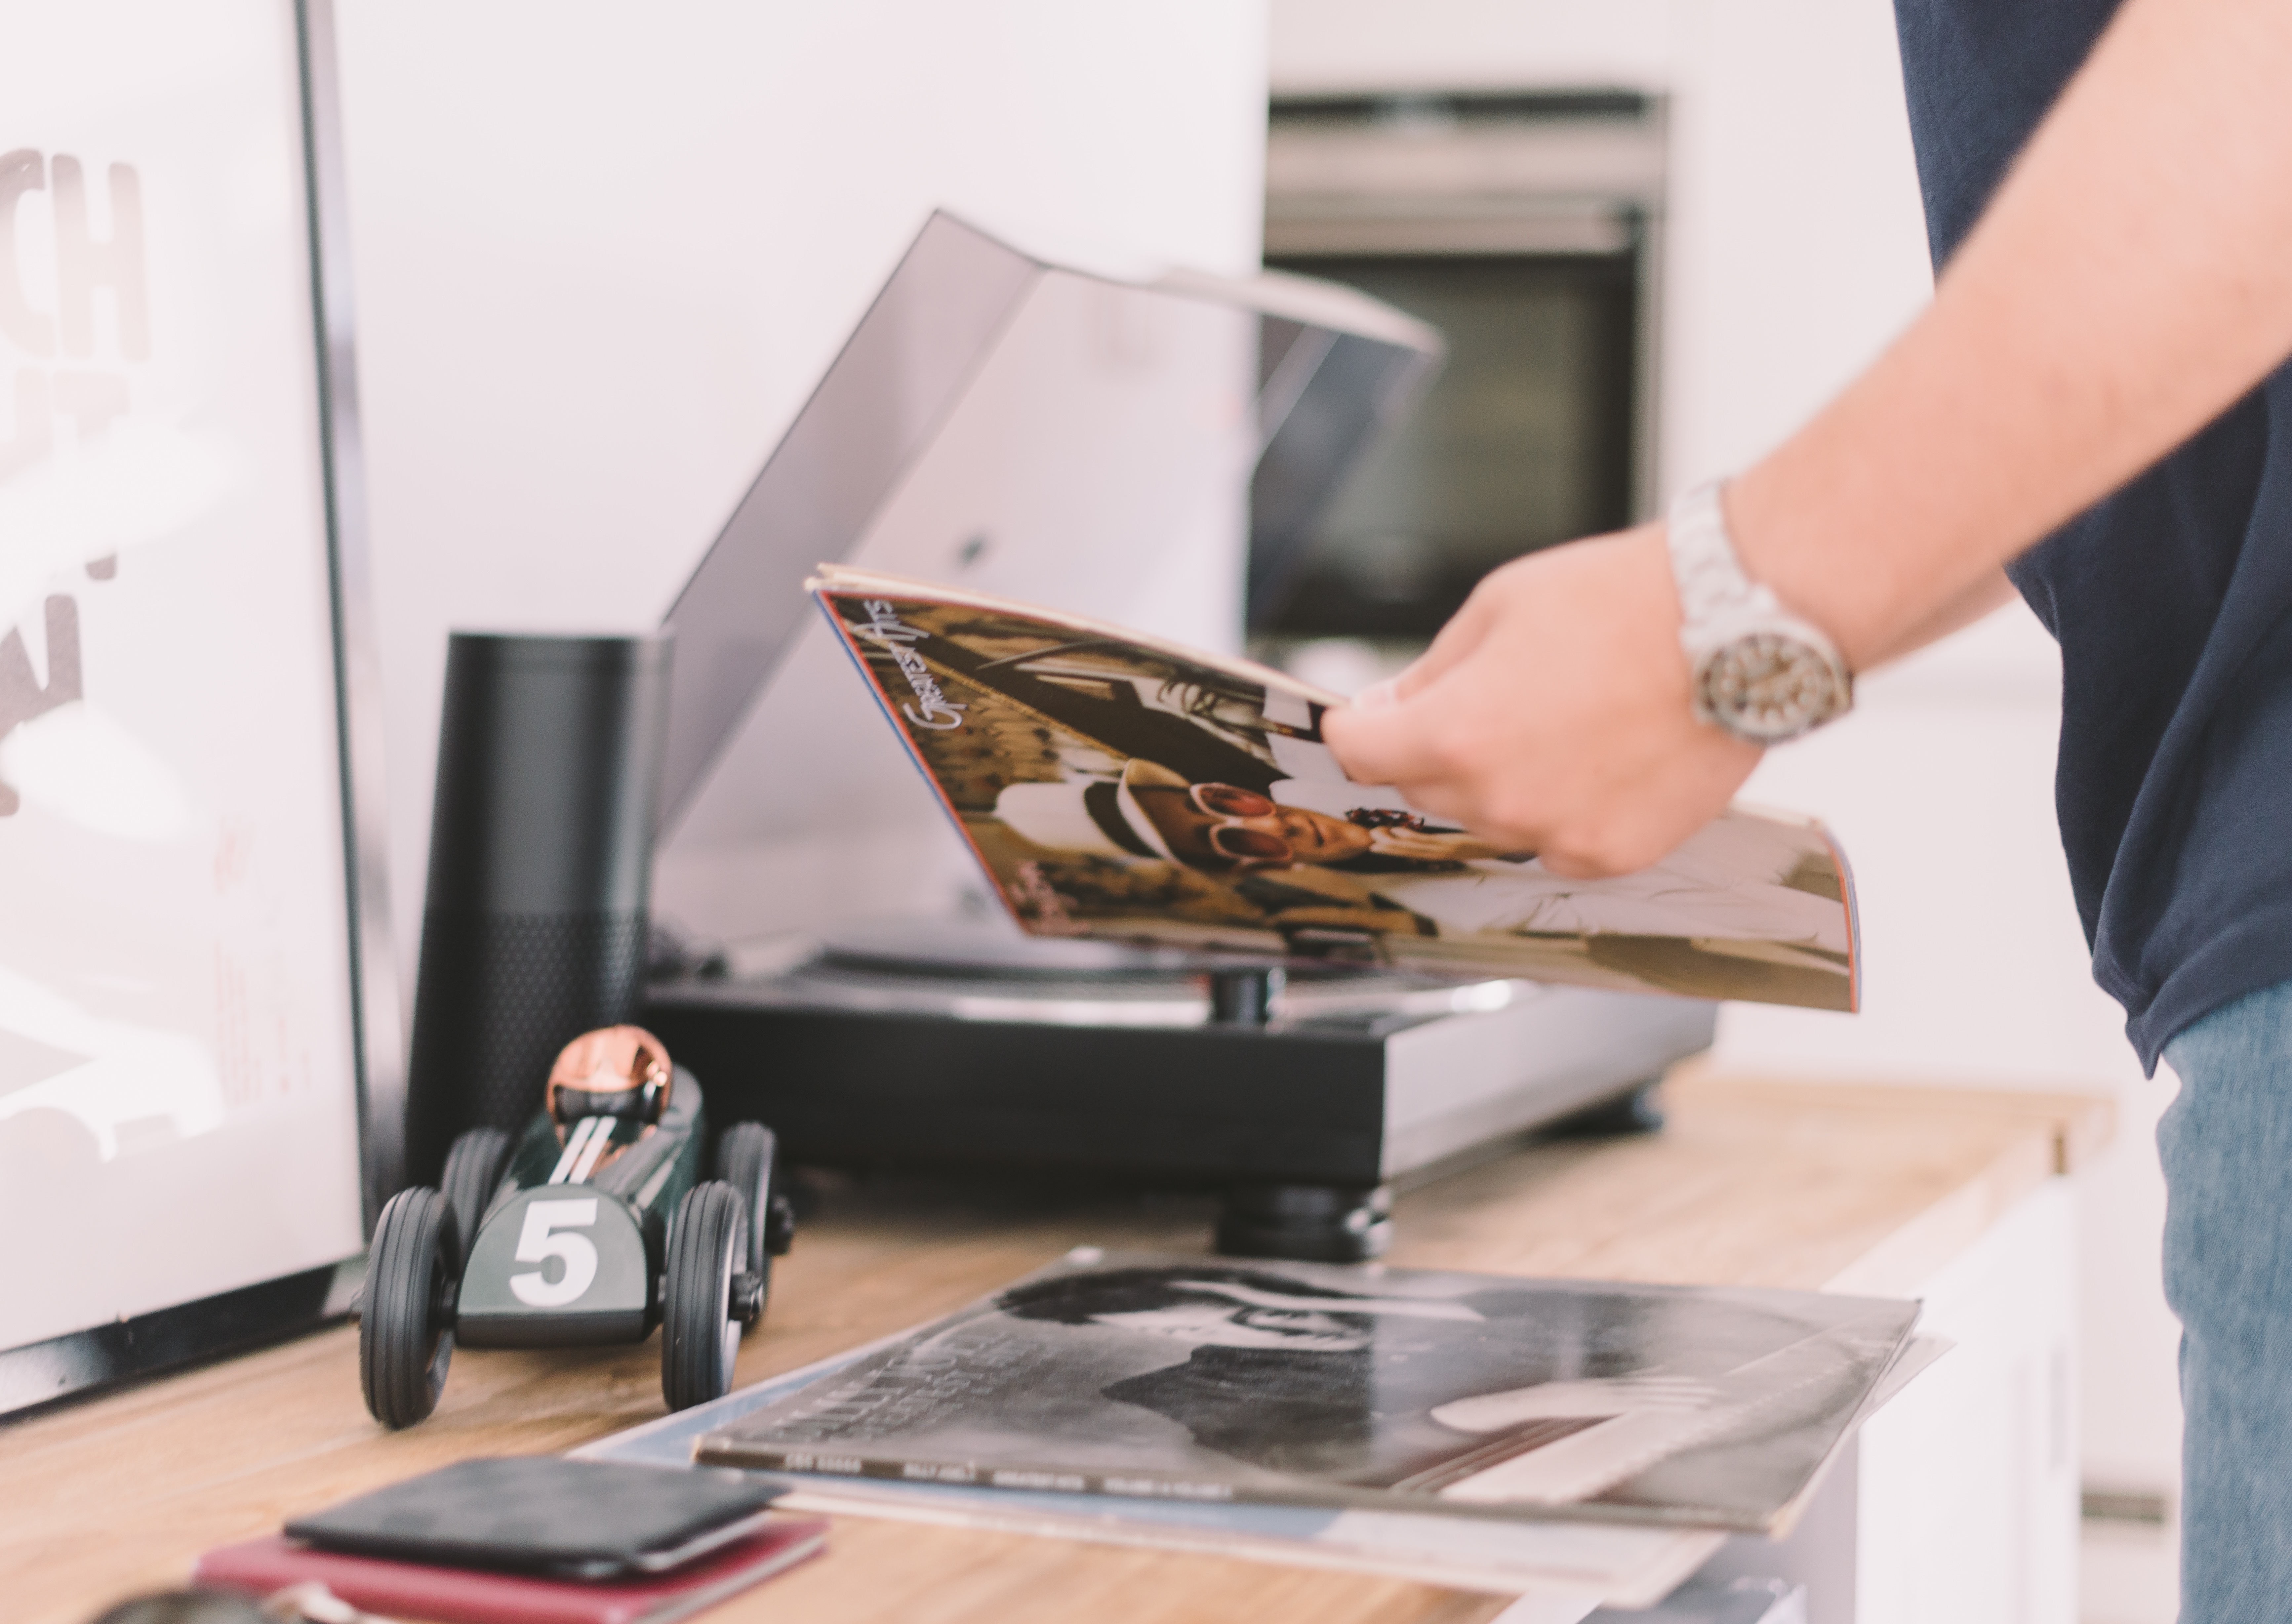
record, music, vinyl, turntable, vintage, retro, old, player, record player, vinyl record, brand, art, design, albums